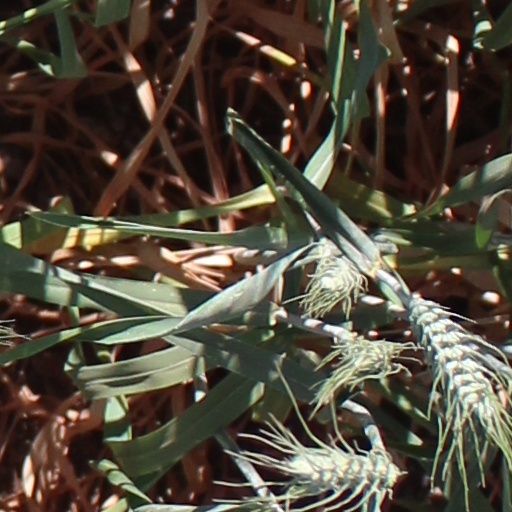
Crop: wheat